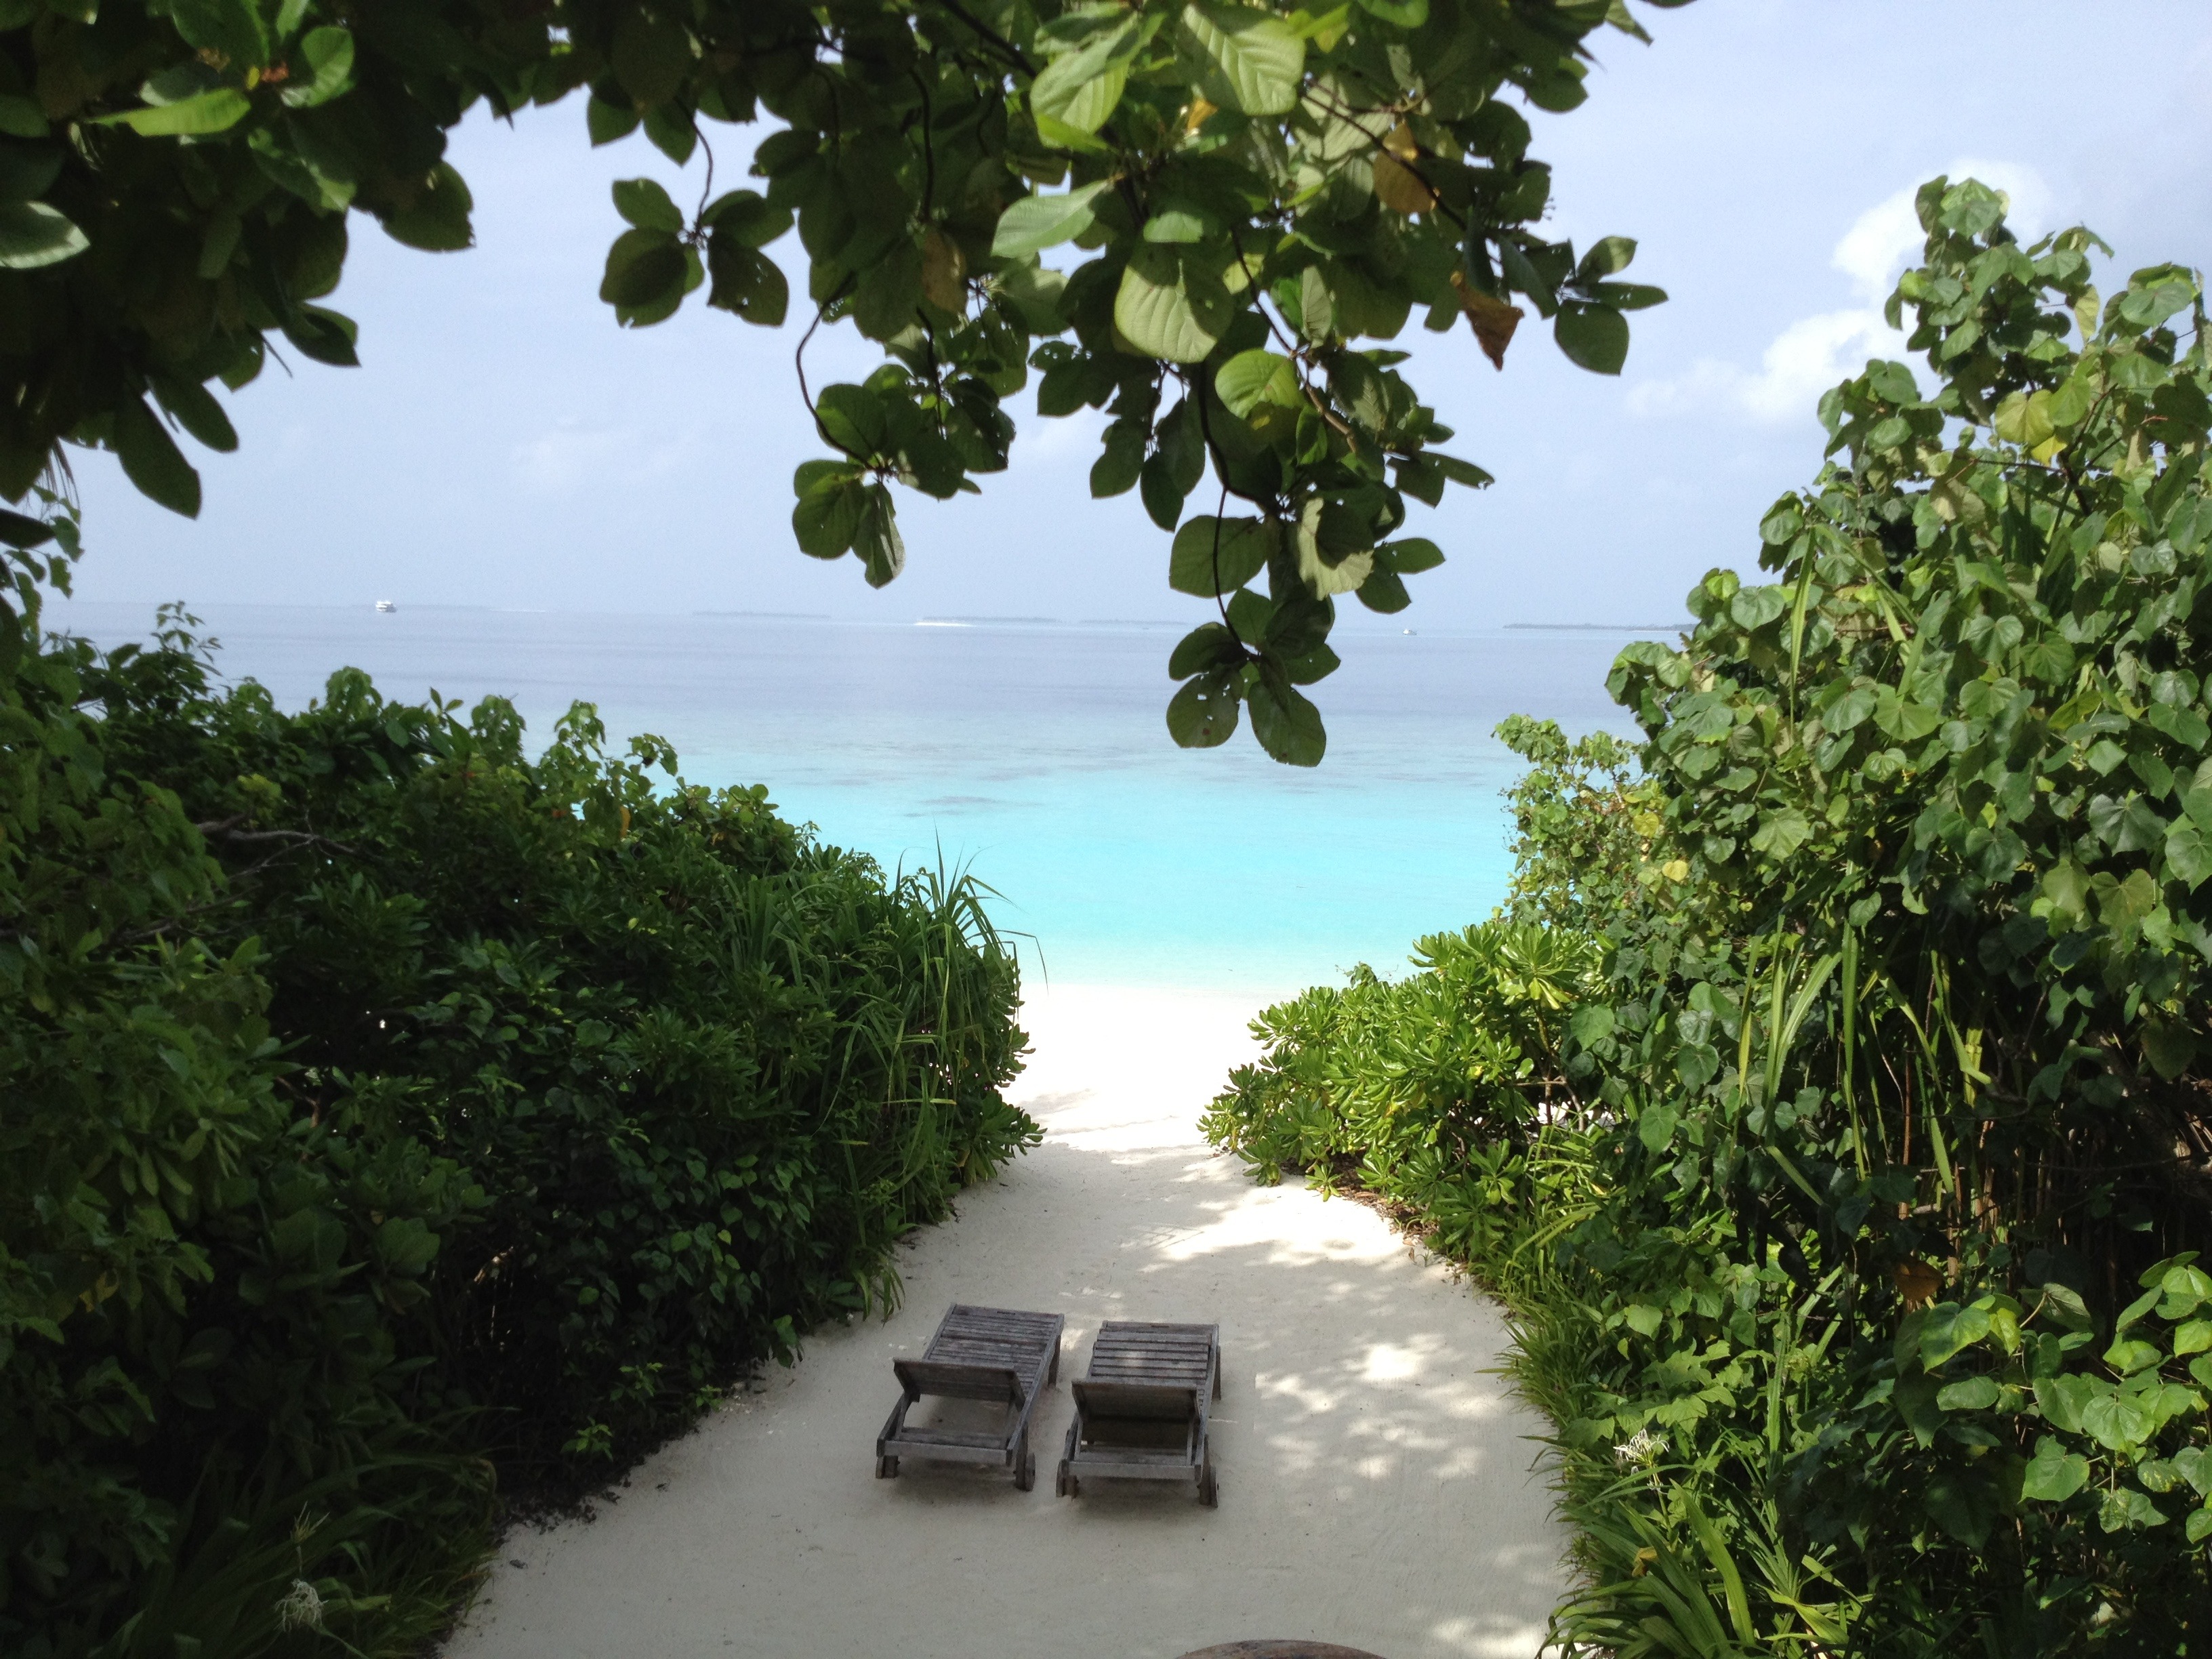
sea, coast, tree, water, ocean, shore, river, vacation, travel, jungle, relax, paradise, tropical, seascape, island, tourism, waterway, sunny, relaxation, maldives, resorts, woody plant